Hannah Gonzalez

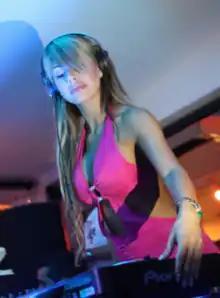
Hannah González in 2011.

Hannah Gonzalez (born 21 November 1990, Cali, Colombia), also known by her pseudonym Deejane Hannah, is a Colombian disc jockey of electronic music, musical producer and model.